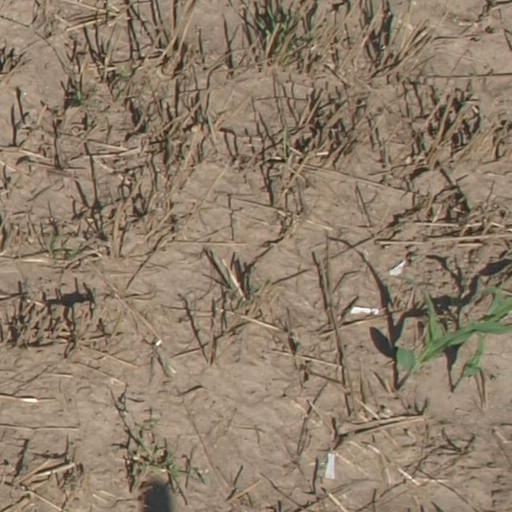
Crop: maize; corn